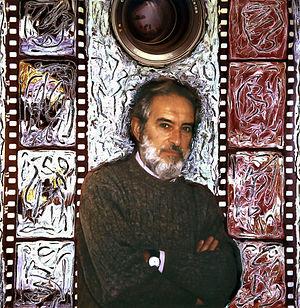
Mimmo Jodice est un photographe italien de renommée internationale.